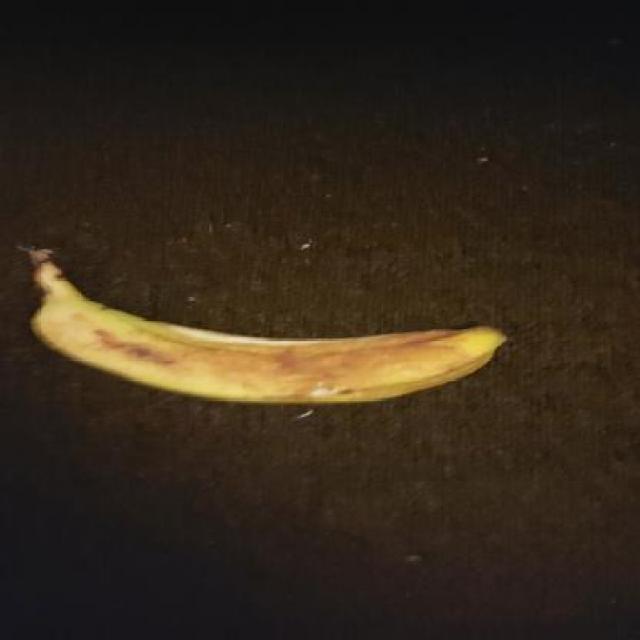
Label: bananas